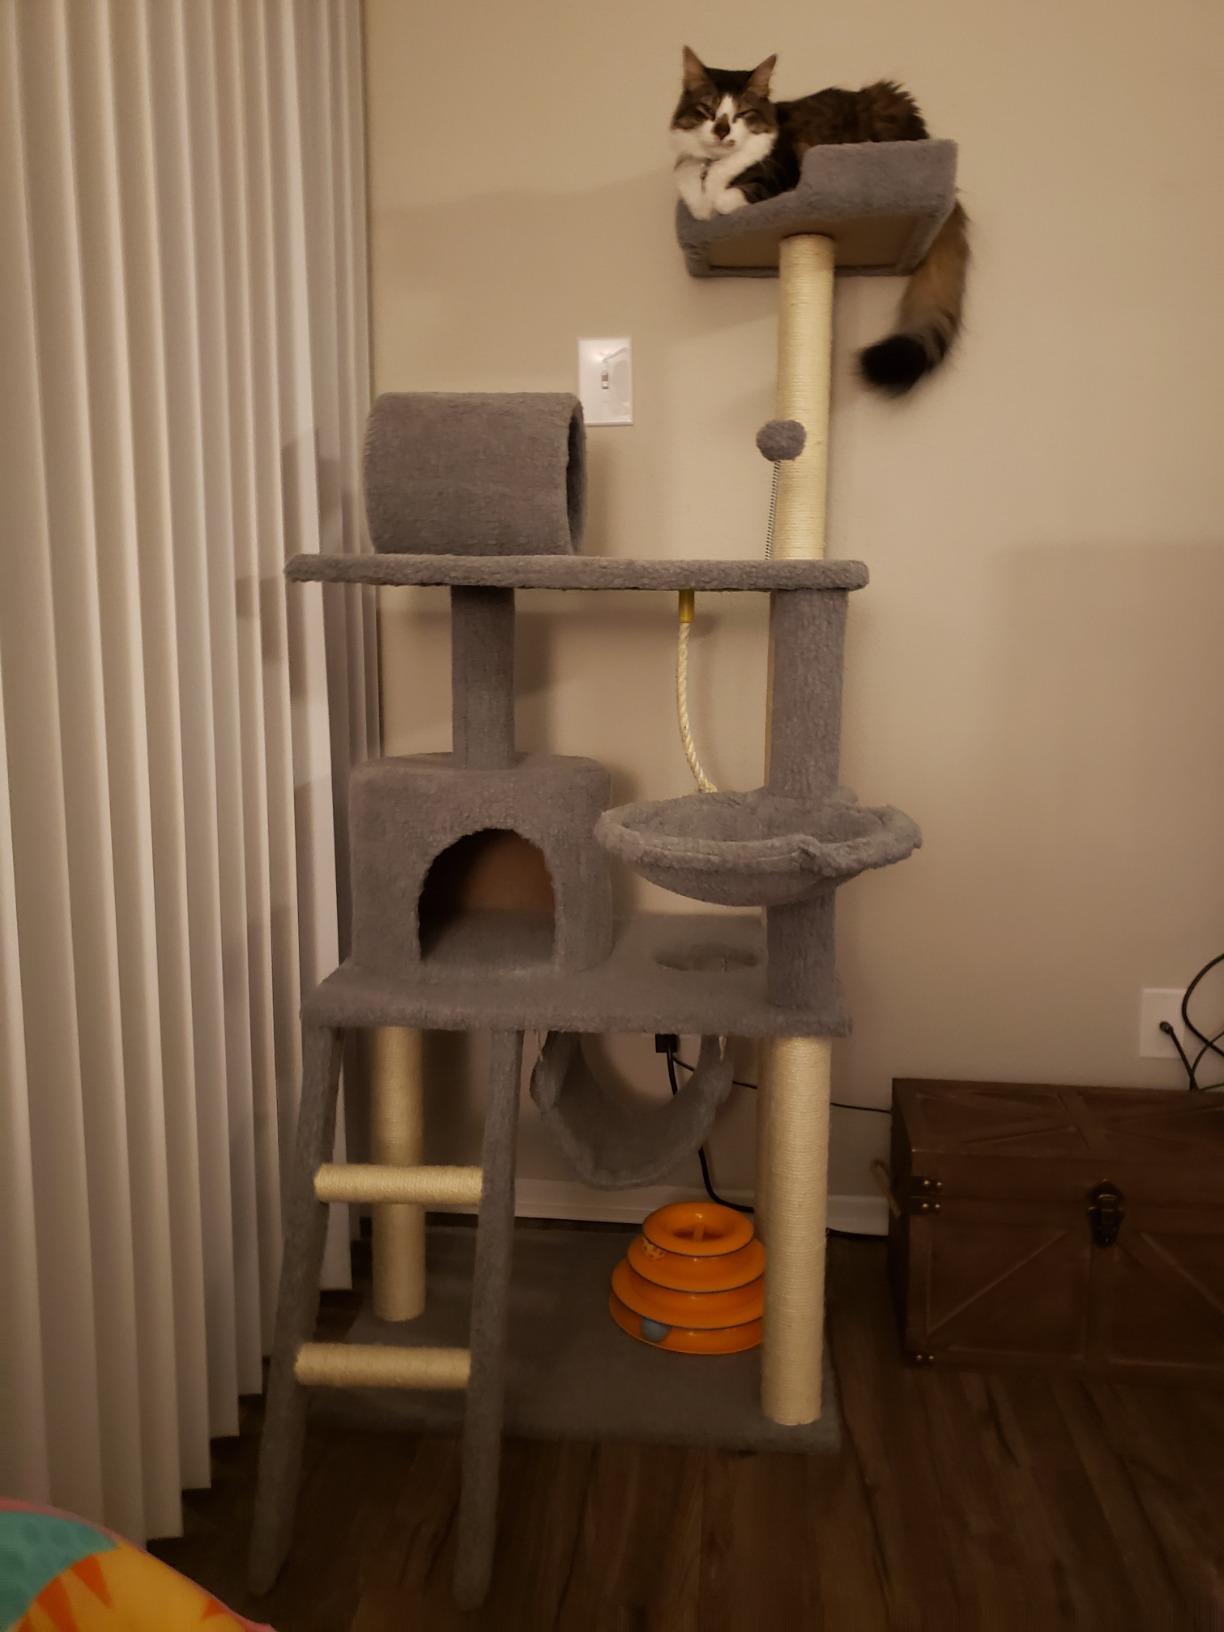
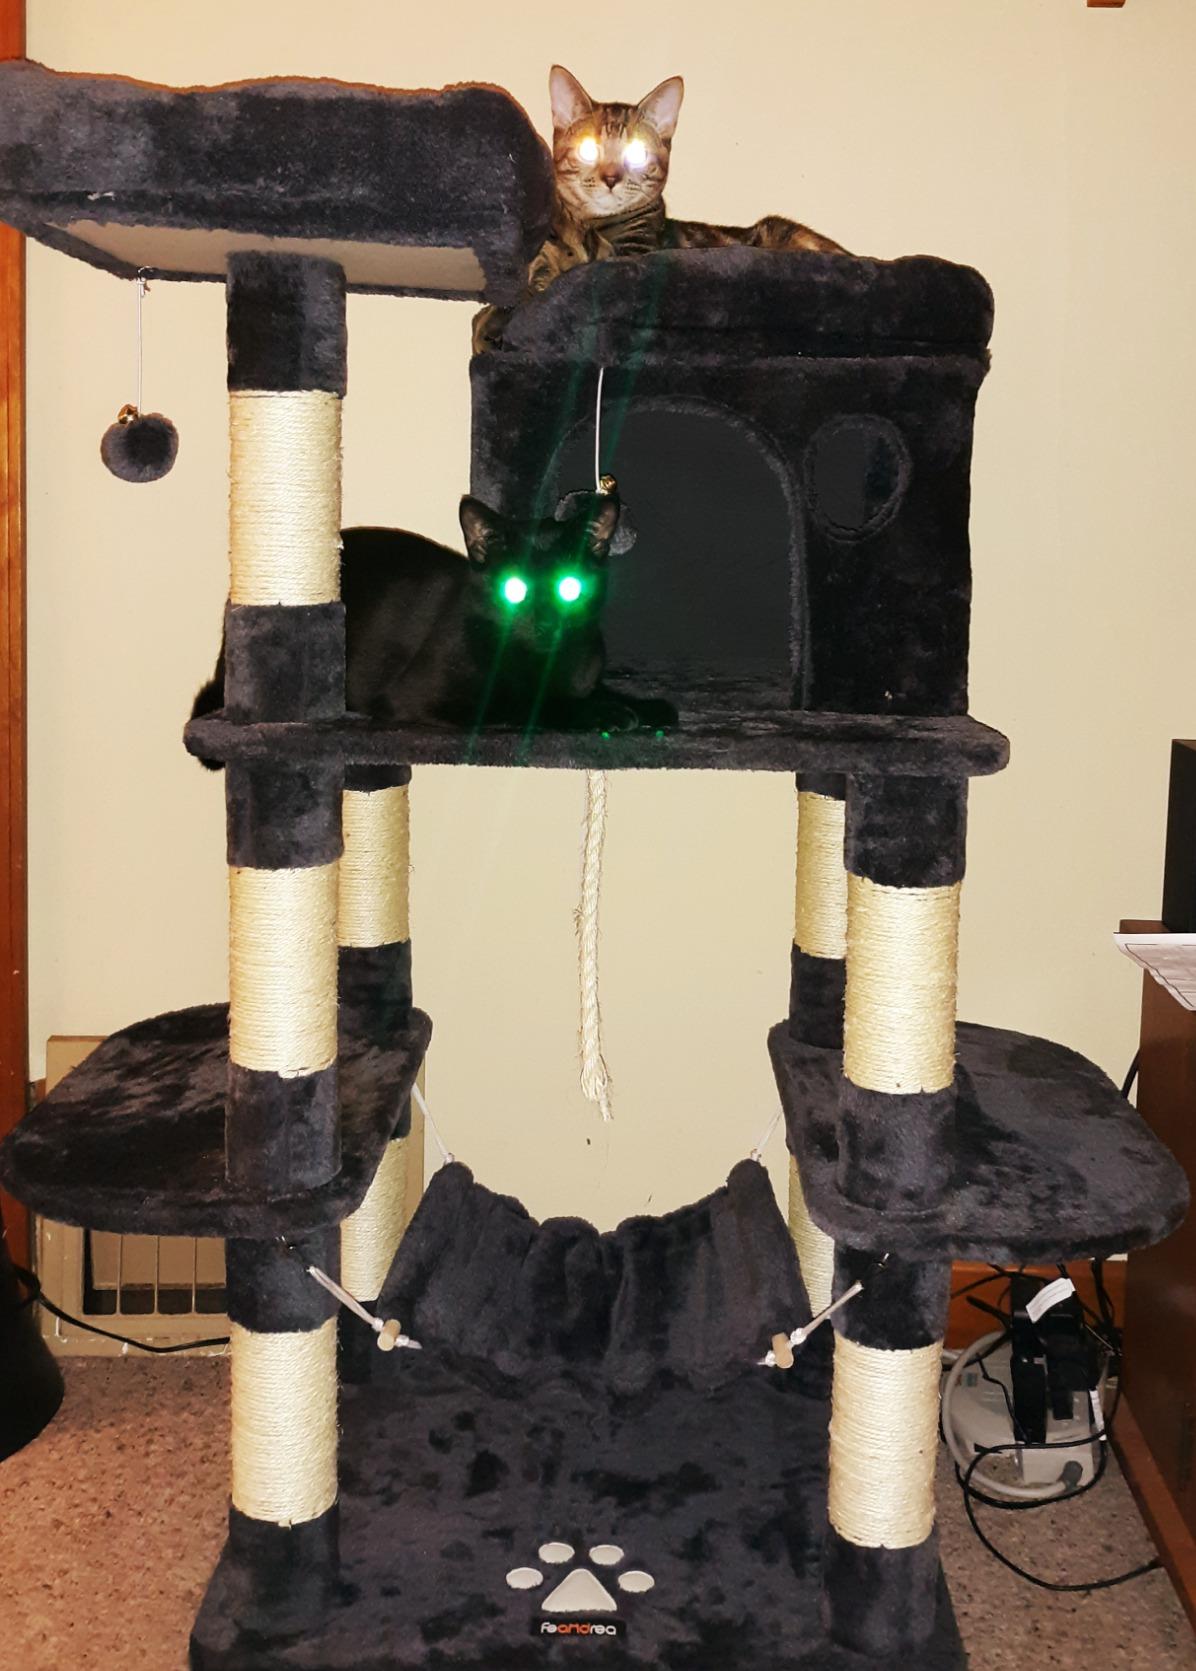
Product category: items_cat tree
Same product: no